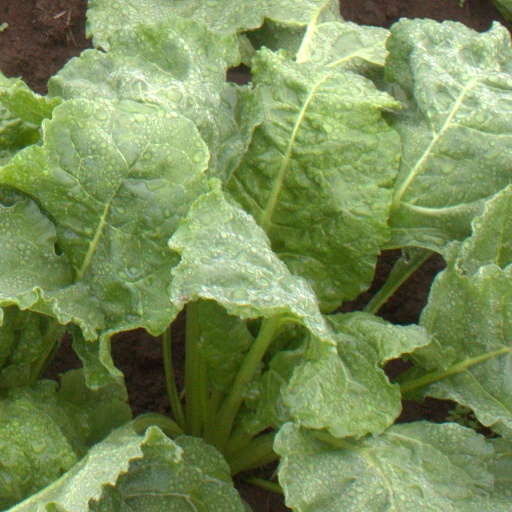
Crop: sugar beet